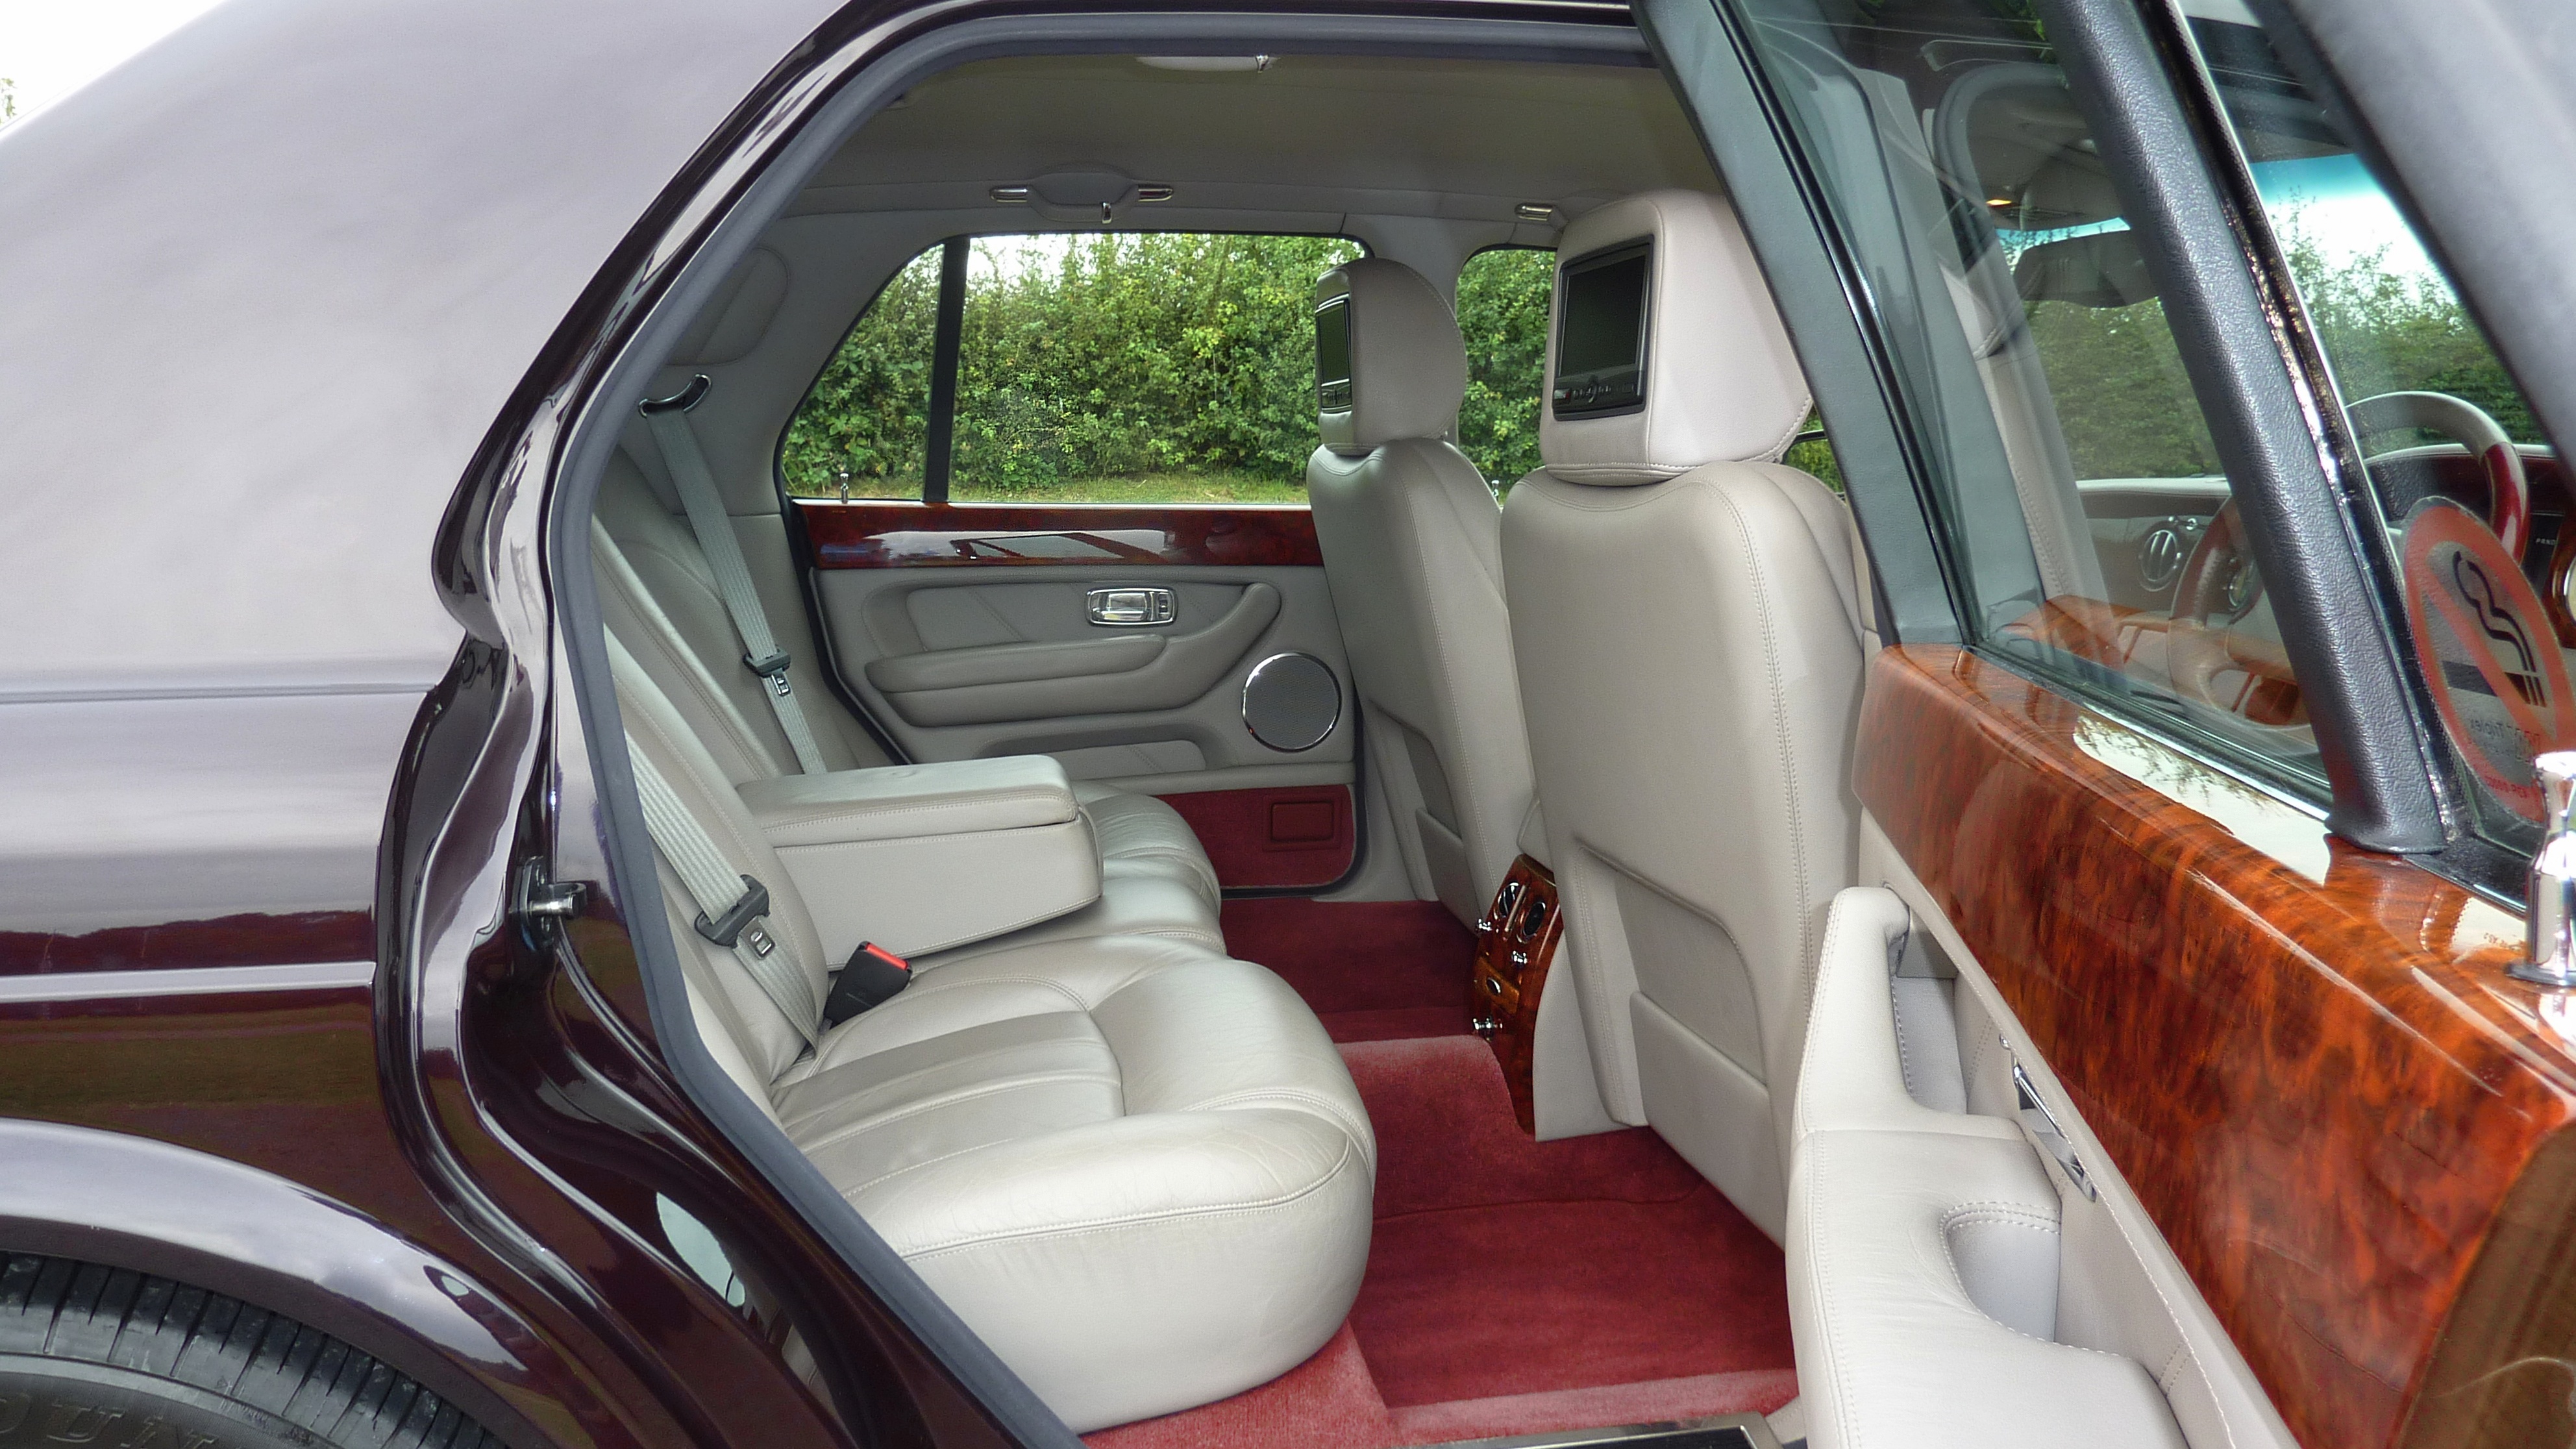
technology, leather, car, vintage, wheel, automobile, seat, interior, window, old, transportation, transport, vehicle, equipment, gear, drive, auto, headlight, speed, dashboard, speedometer, automotive, cockpit, sports car, button, headlamp, bumper, power, chrome, engineering, luxury, design, engine, steering, motor, control, style, front, classic, expensive, fast, bentley, panel, metallic, stylish, airbag, sport utility vehicle, land vehicle, automobile make, automotive exterior, luxury vehicle